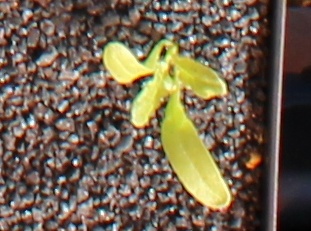
Label: Sugar beet